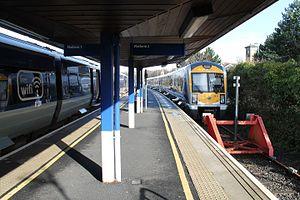
La gare de Londonderry, aussi connue comme la gare de Waterside, du nom du quartier de Londonderry où elle est située est une gare ferroviaire desservant la ville de Londonderry, dans le comté de Derry, en Irlande du Nord. Elle est située sur la rive est de la Foyle. La ligne est exploitée par la compagnie Northern Ireland Railways. Elle relie Londonderry à Belfast, les trains arrivant à la gare Great Victoria Street.